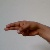
The image shows a hand gesture representing the letter 'H' in Indian Sign Language.